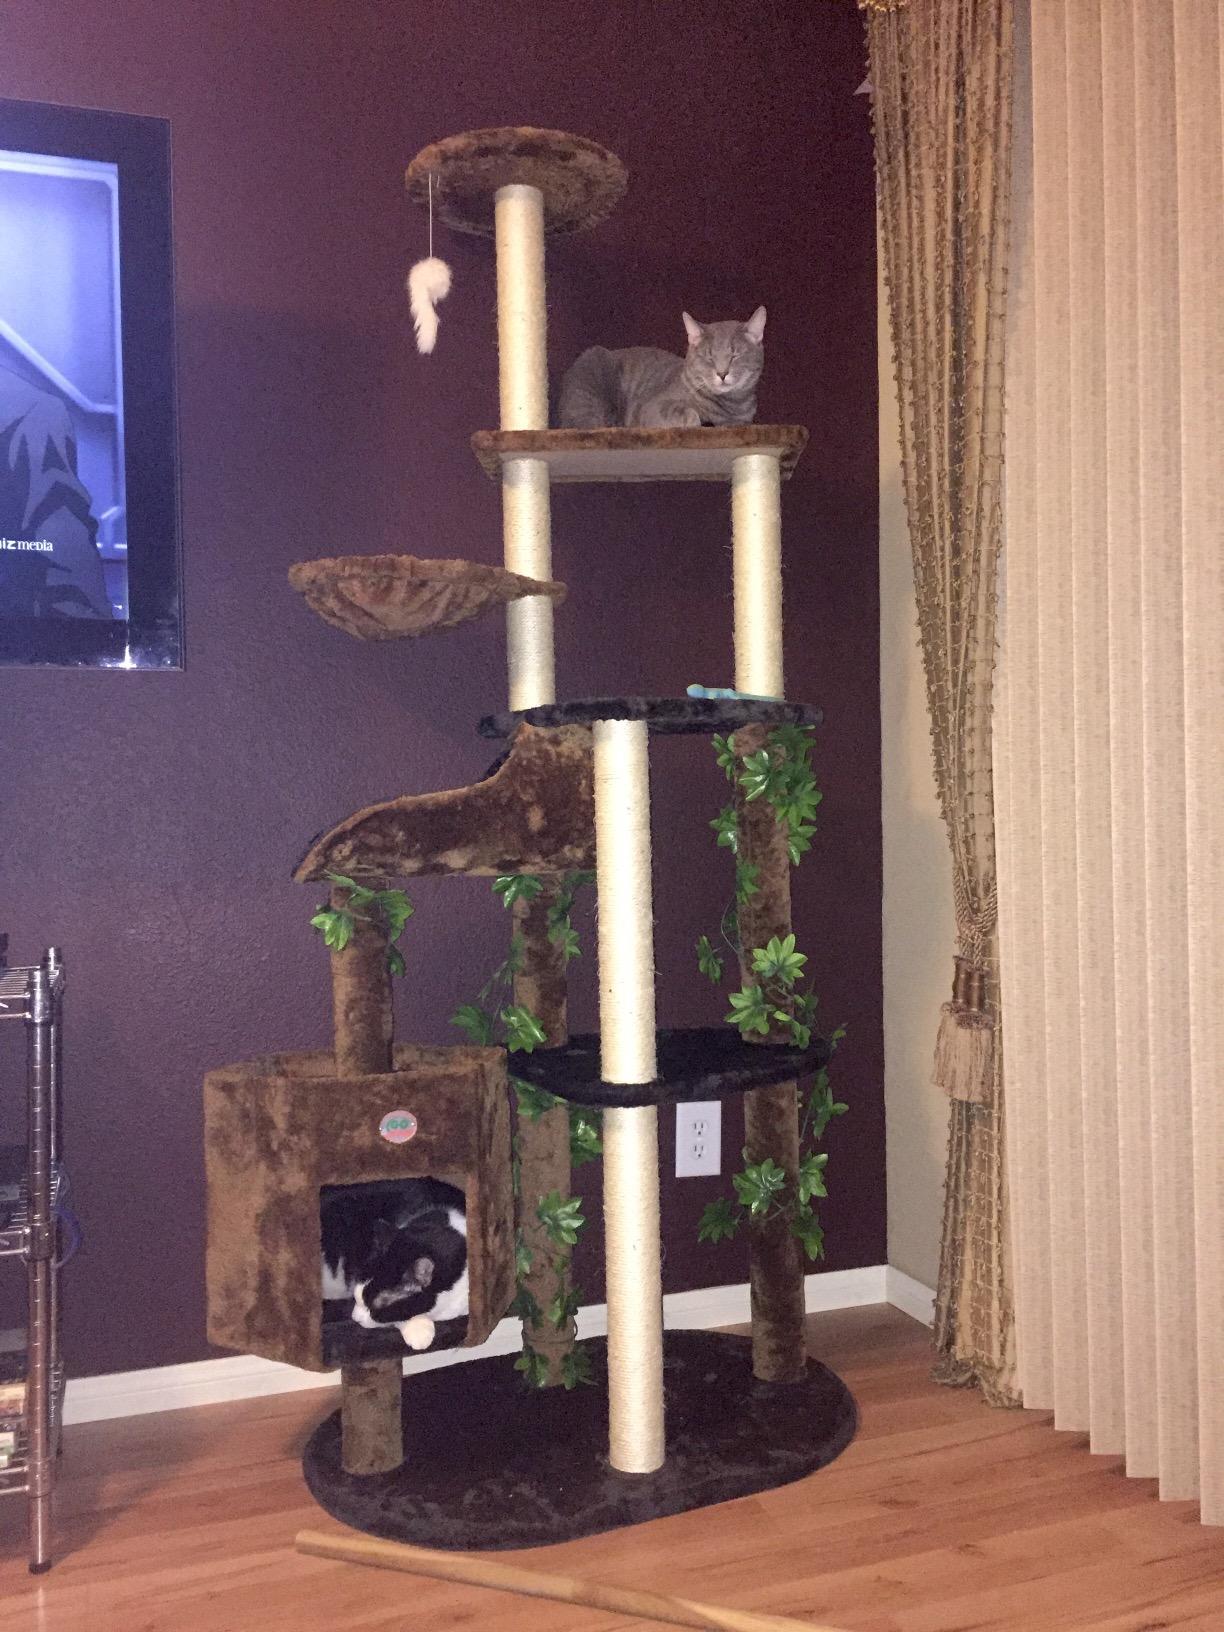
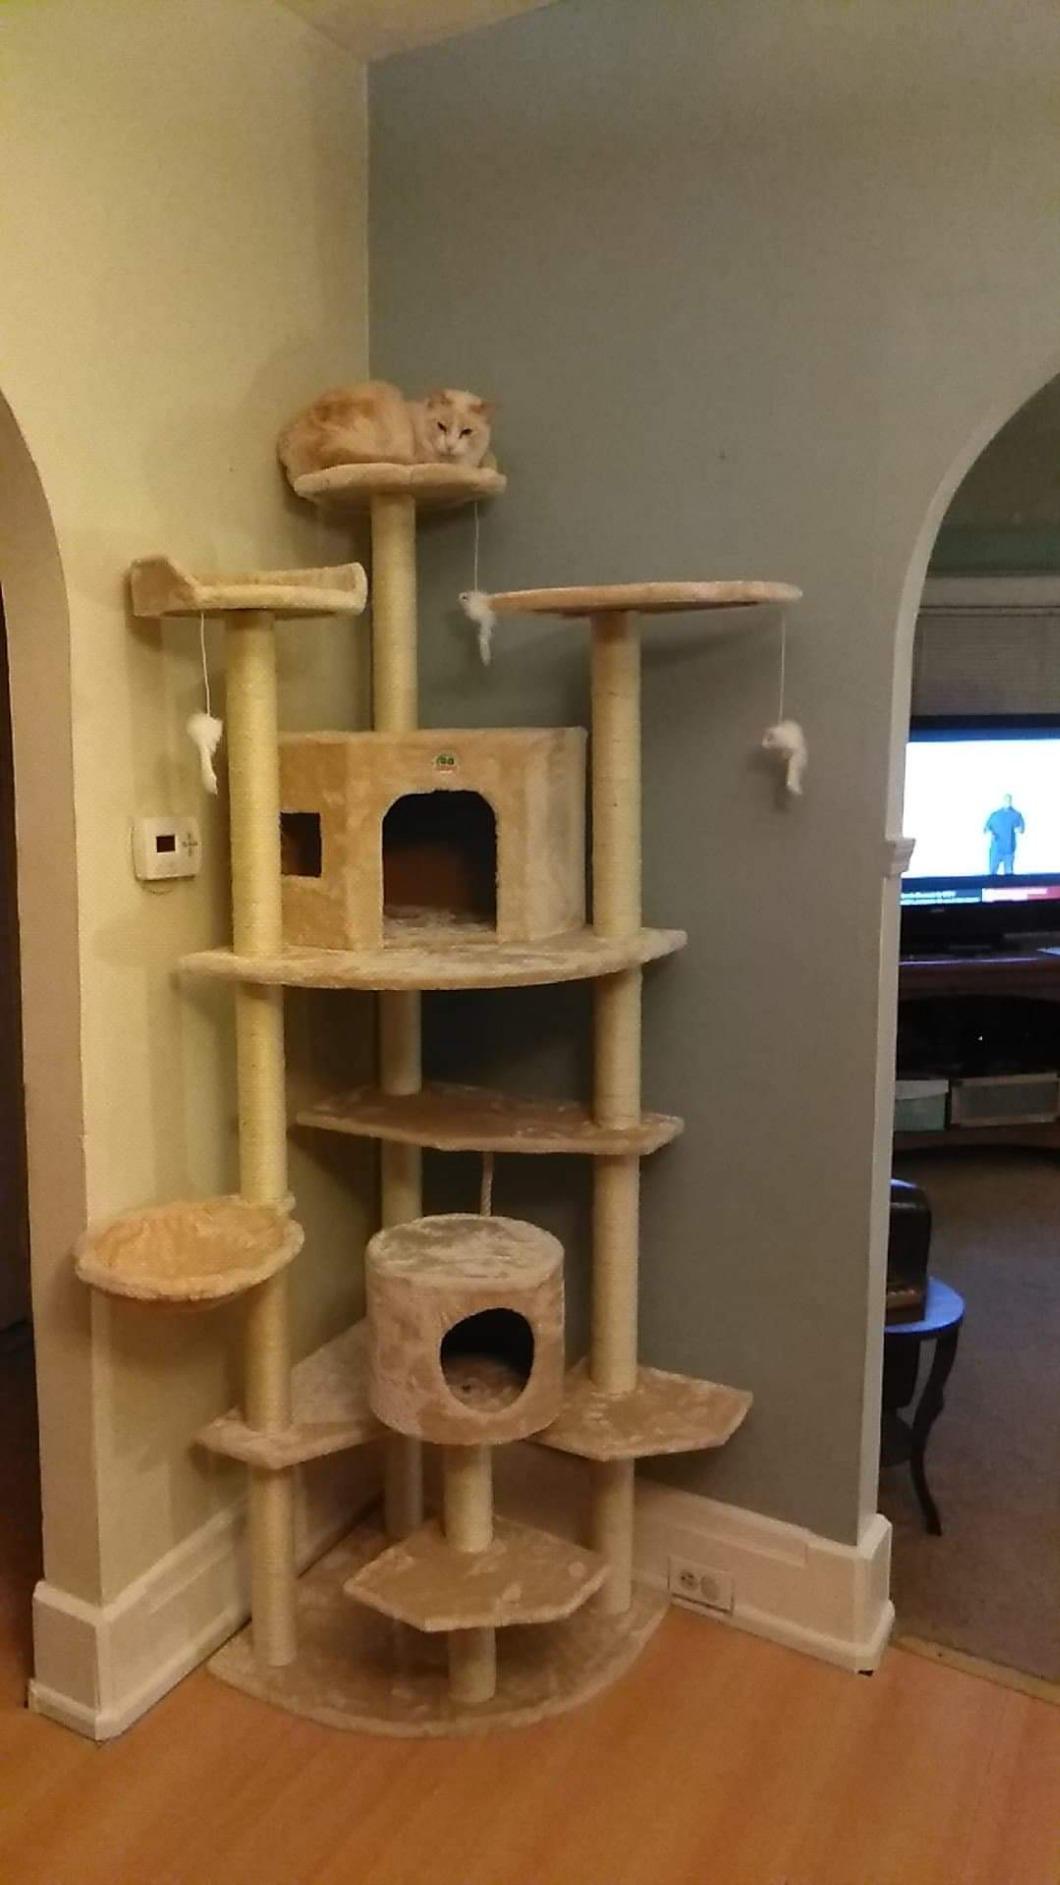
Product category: items_cat tree
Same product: no